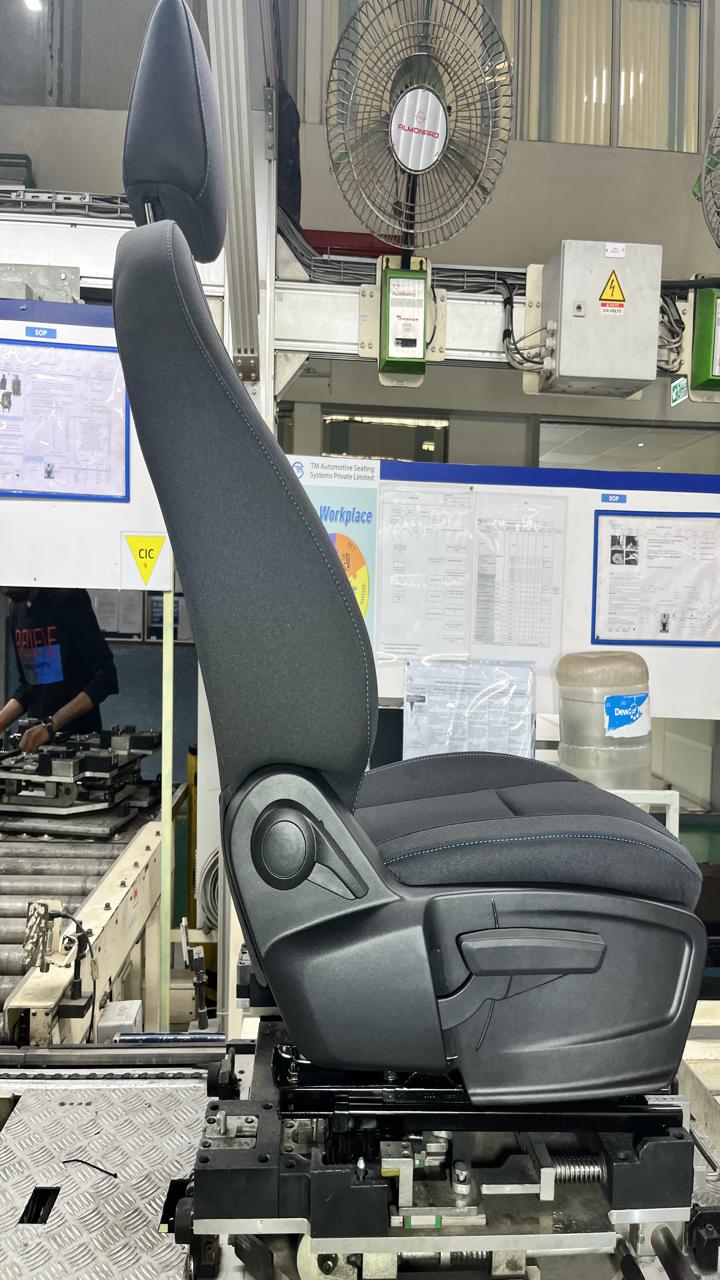
Label: Knob